History of Microsoft

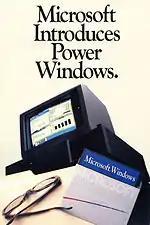
A 1986 ad for Microsoft Windows 1.0

Ireland became home to one of Microsoft's international production facilities in 1985, and on November 20 Microsoft released its first retail version of Microsoft Windows (Windows 1.0), originally a graphical extension for its MS-DOS operating system. In August, Microsoft and IBM partnered in the development of a different operating system called OS/2. OS/2 was marketed in connection with a new hardware design proprietary to IBM, the PS/2. In 1985 Microsoft began selling directly to corporate customers.